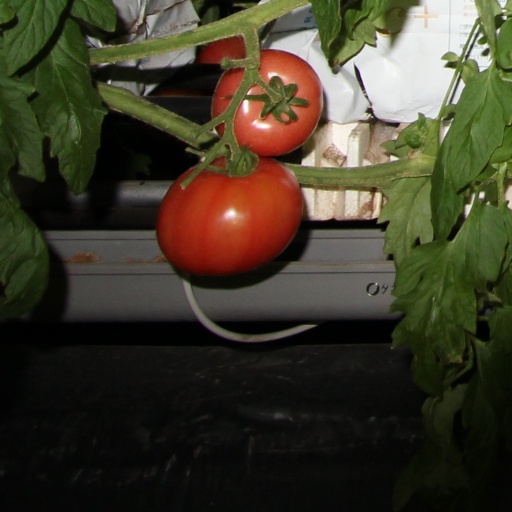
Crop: tomato